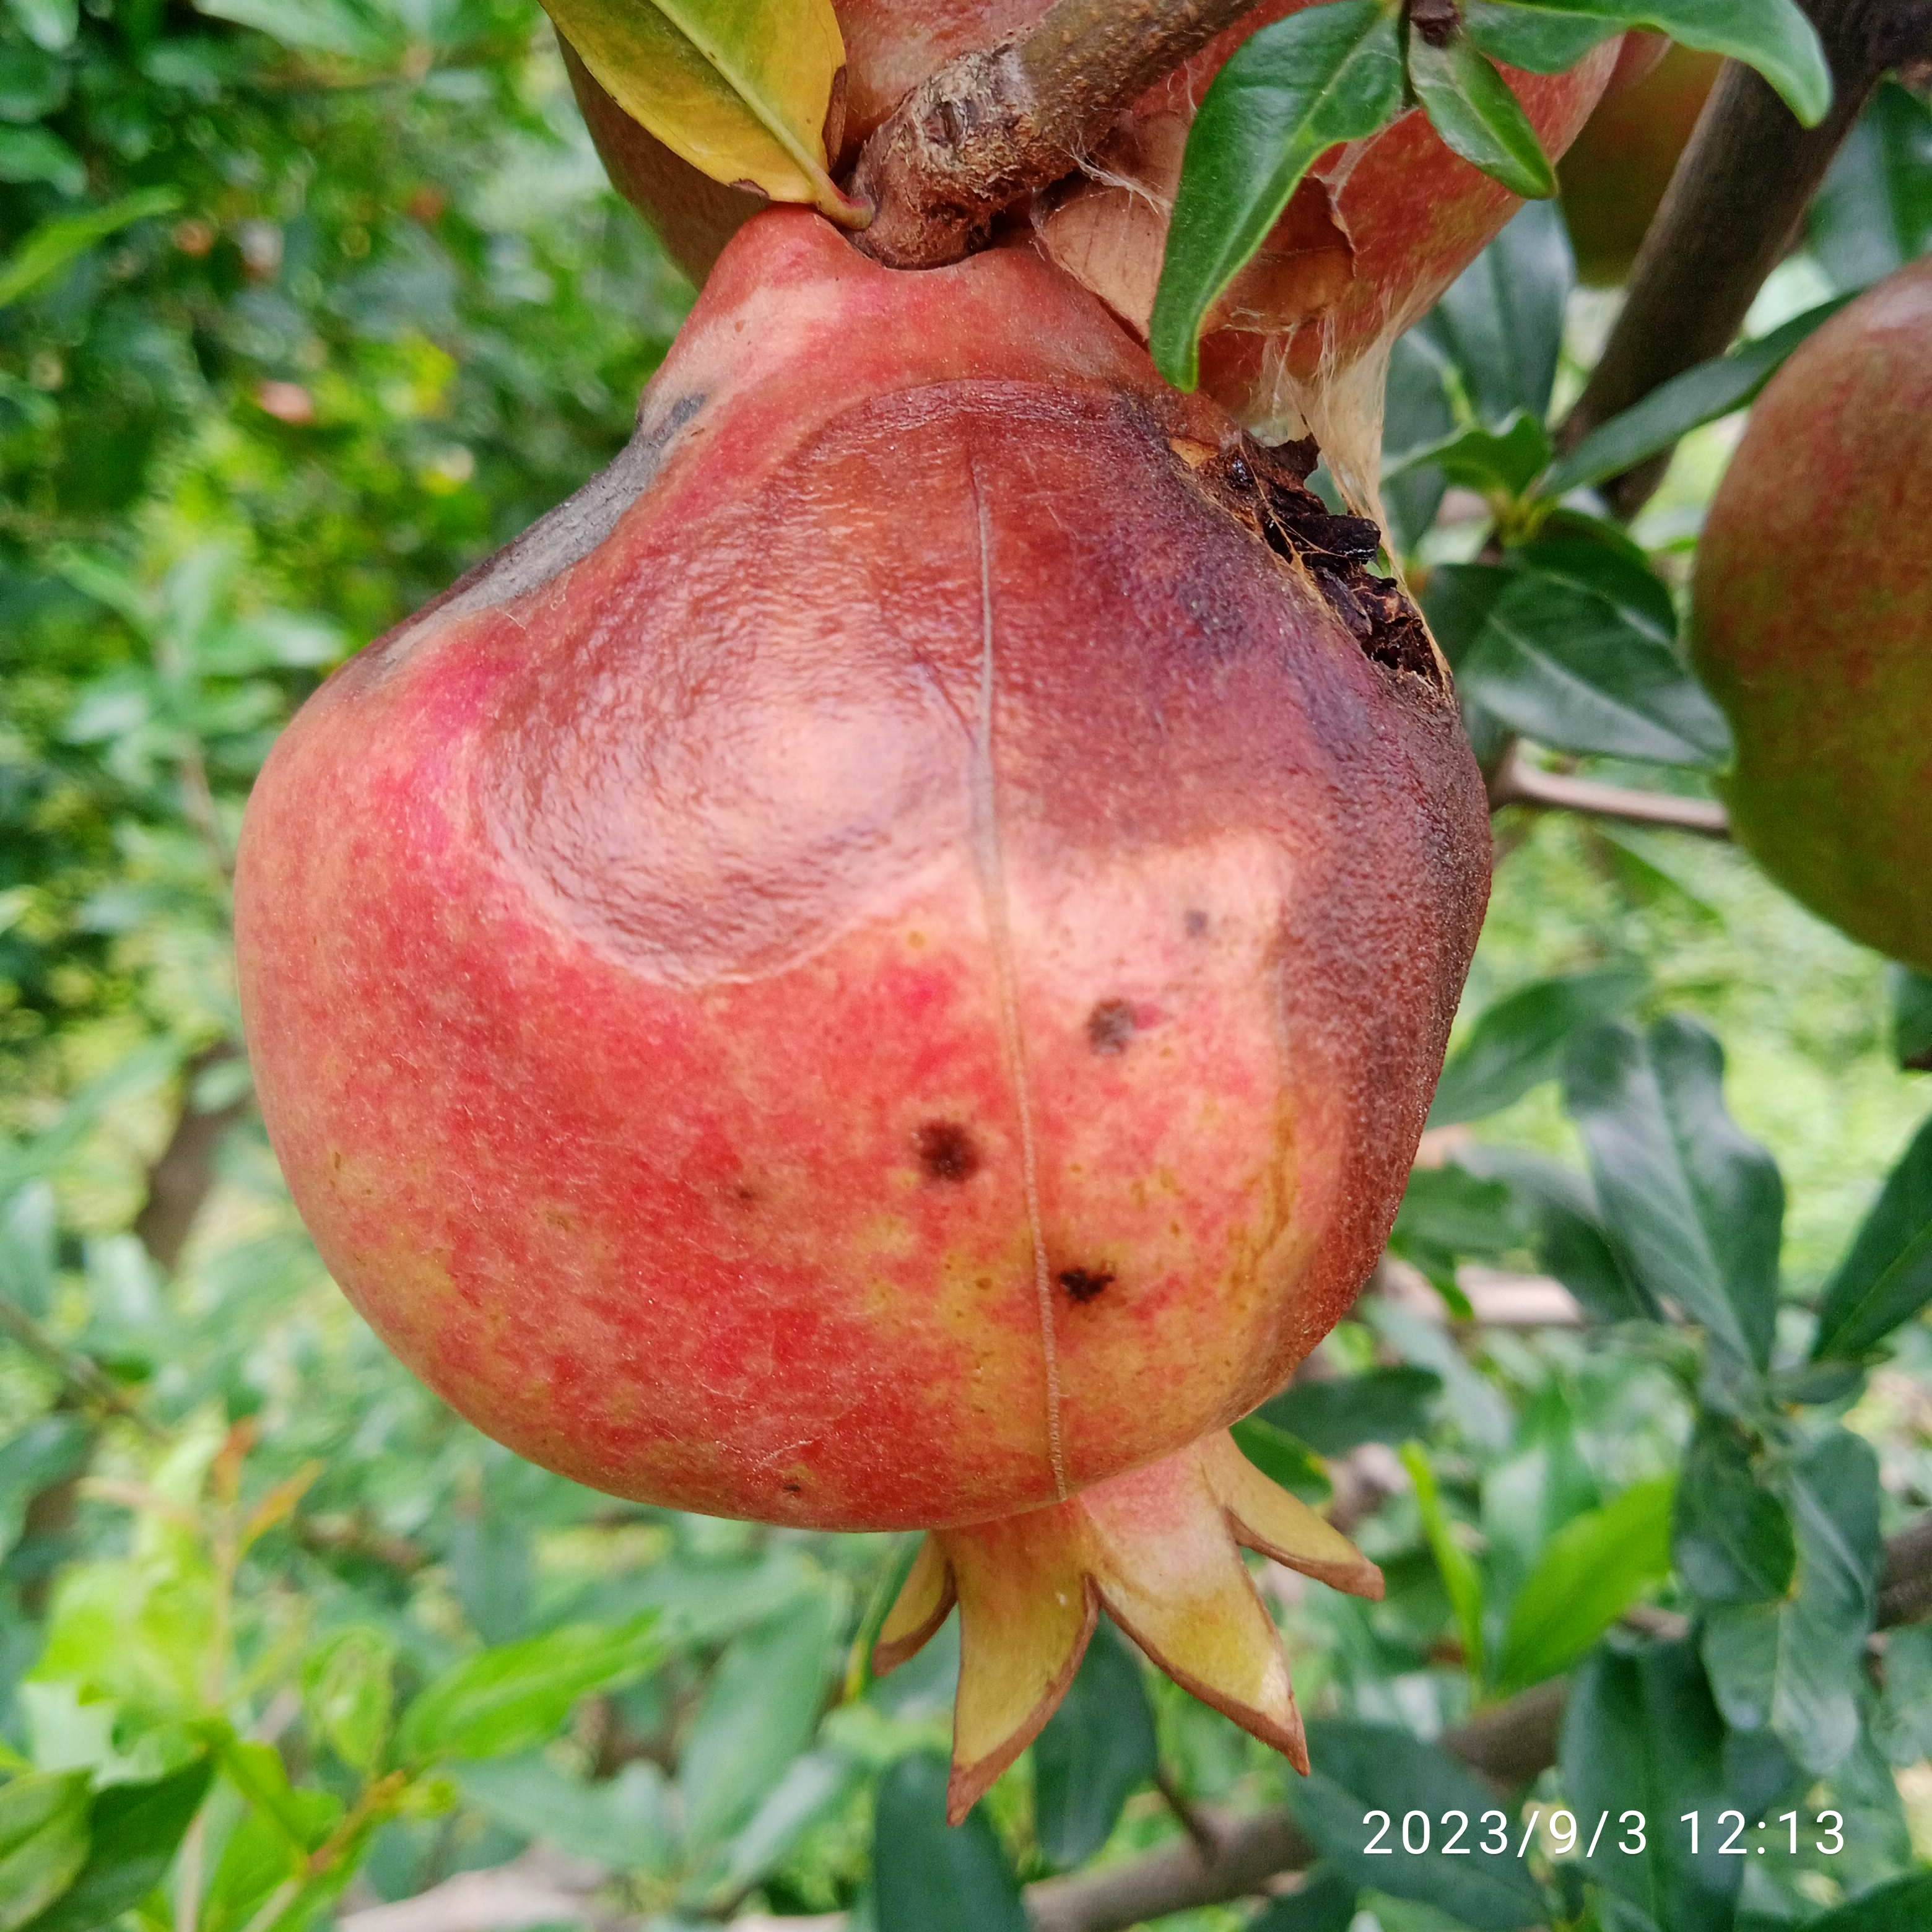
Label: Anthracnose